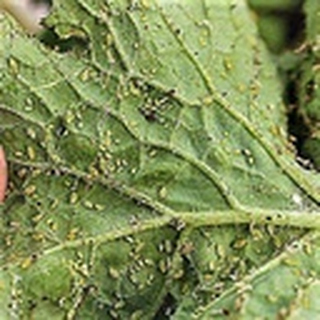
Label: cotton_aphids